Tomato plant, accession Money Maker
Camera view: horizontal (90 deg, fisheye); turntable rotation: 330 degrees
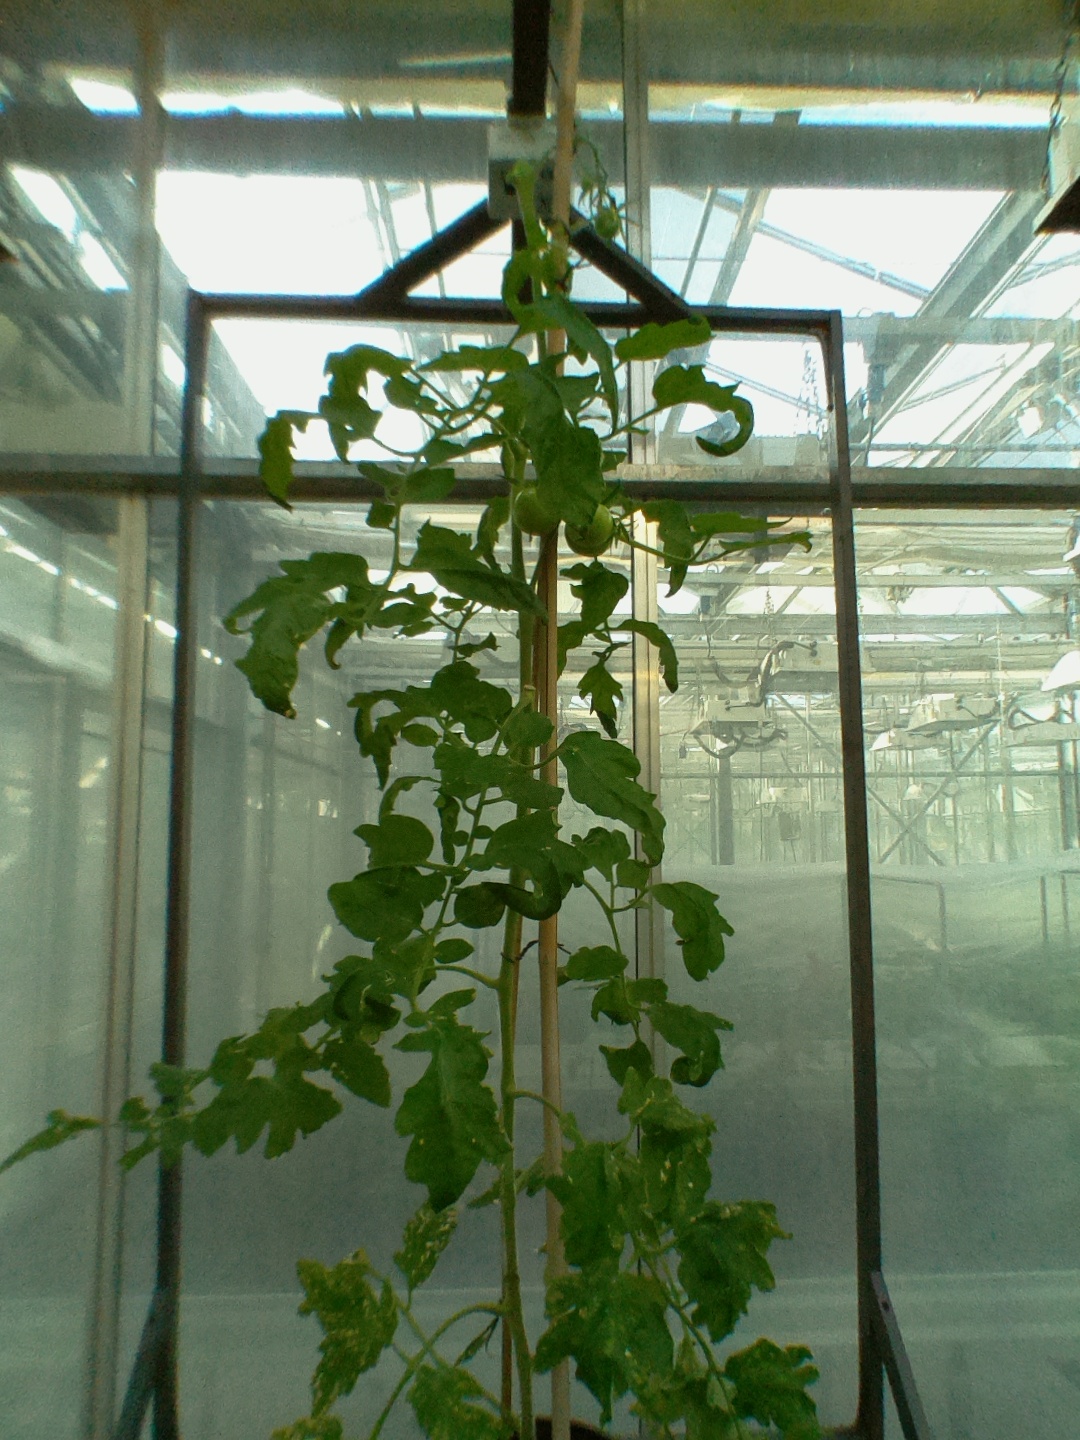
BBCH growth stage 72: 20%-30% of final fruit size